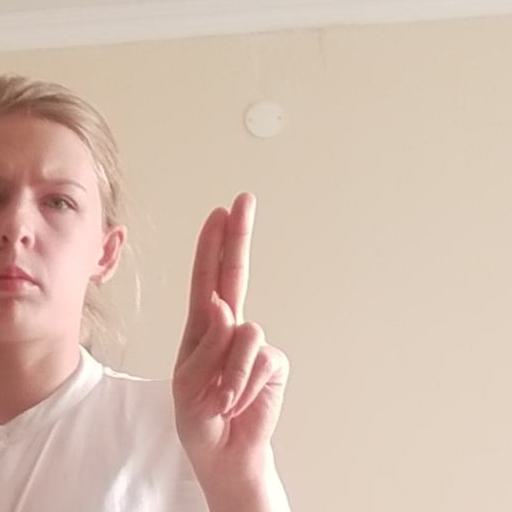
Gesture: two_up